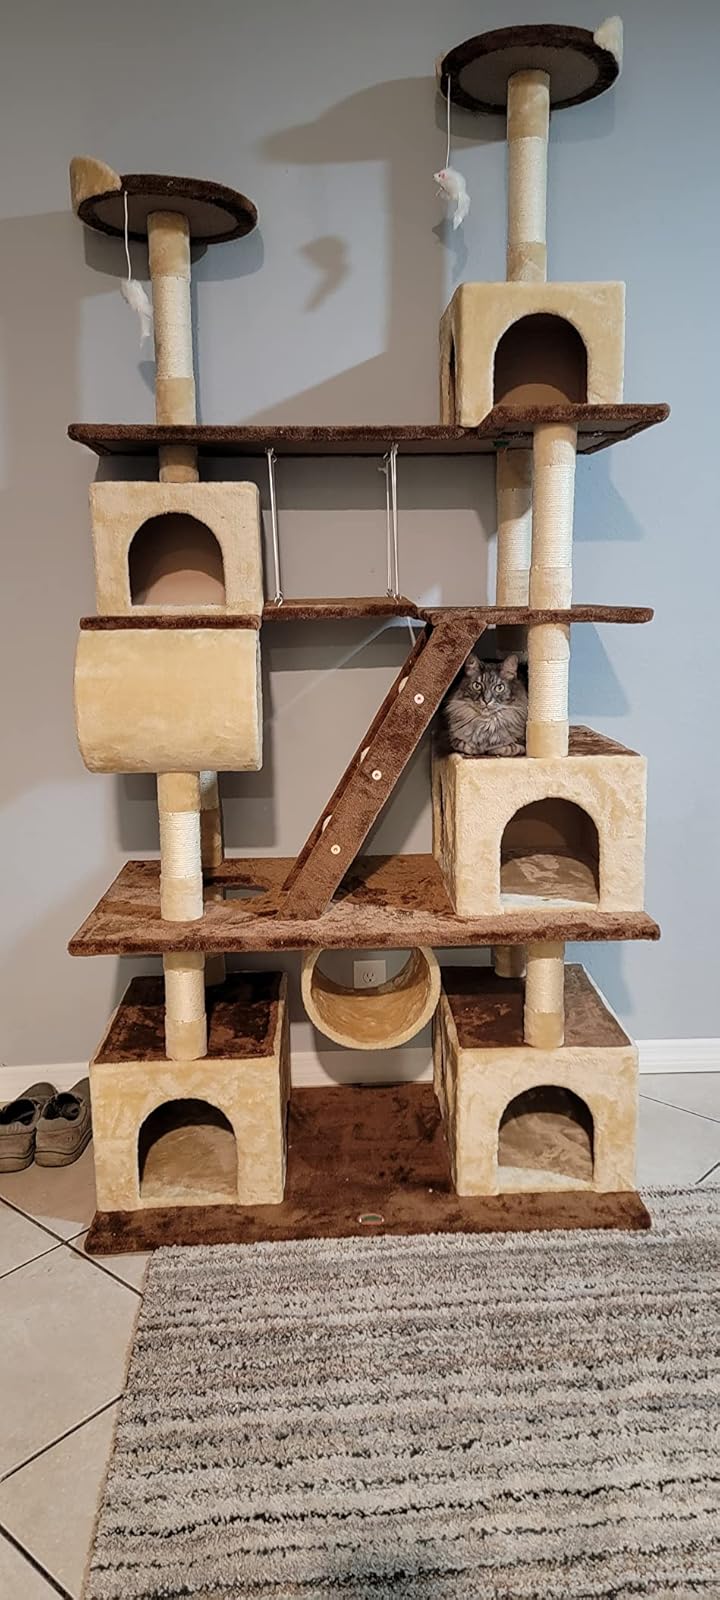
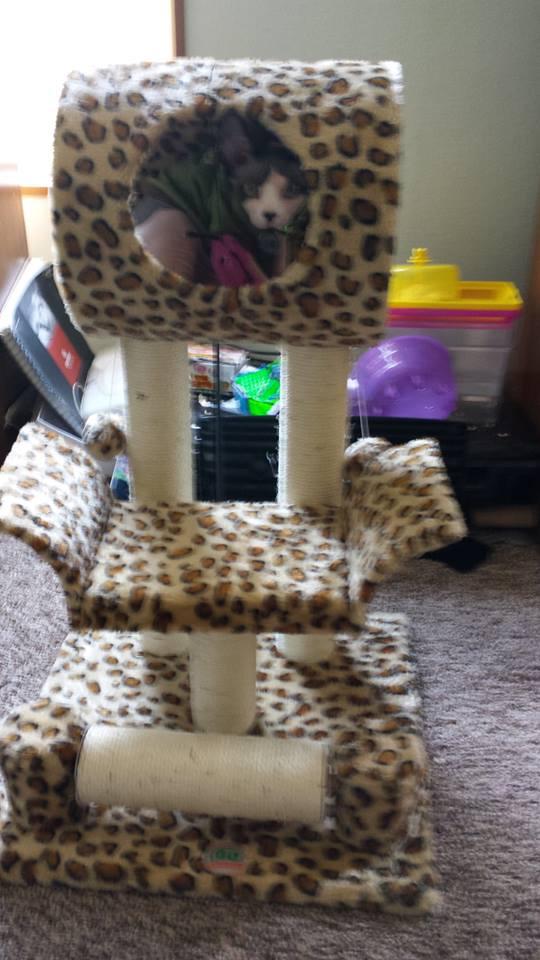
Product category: items_cat tree
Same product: no